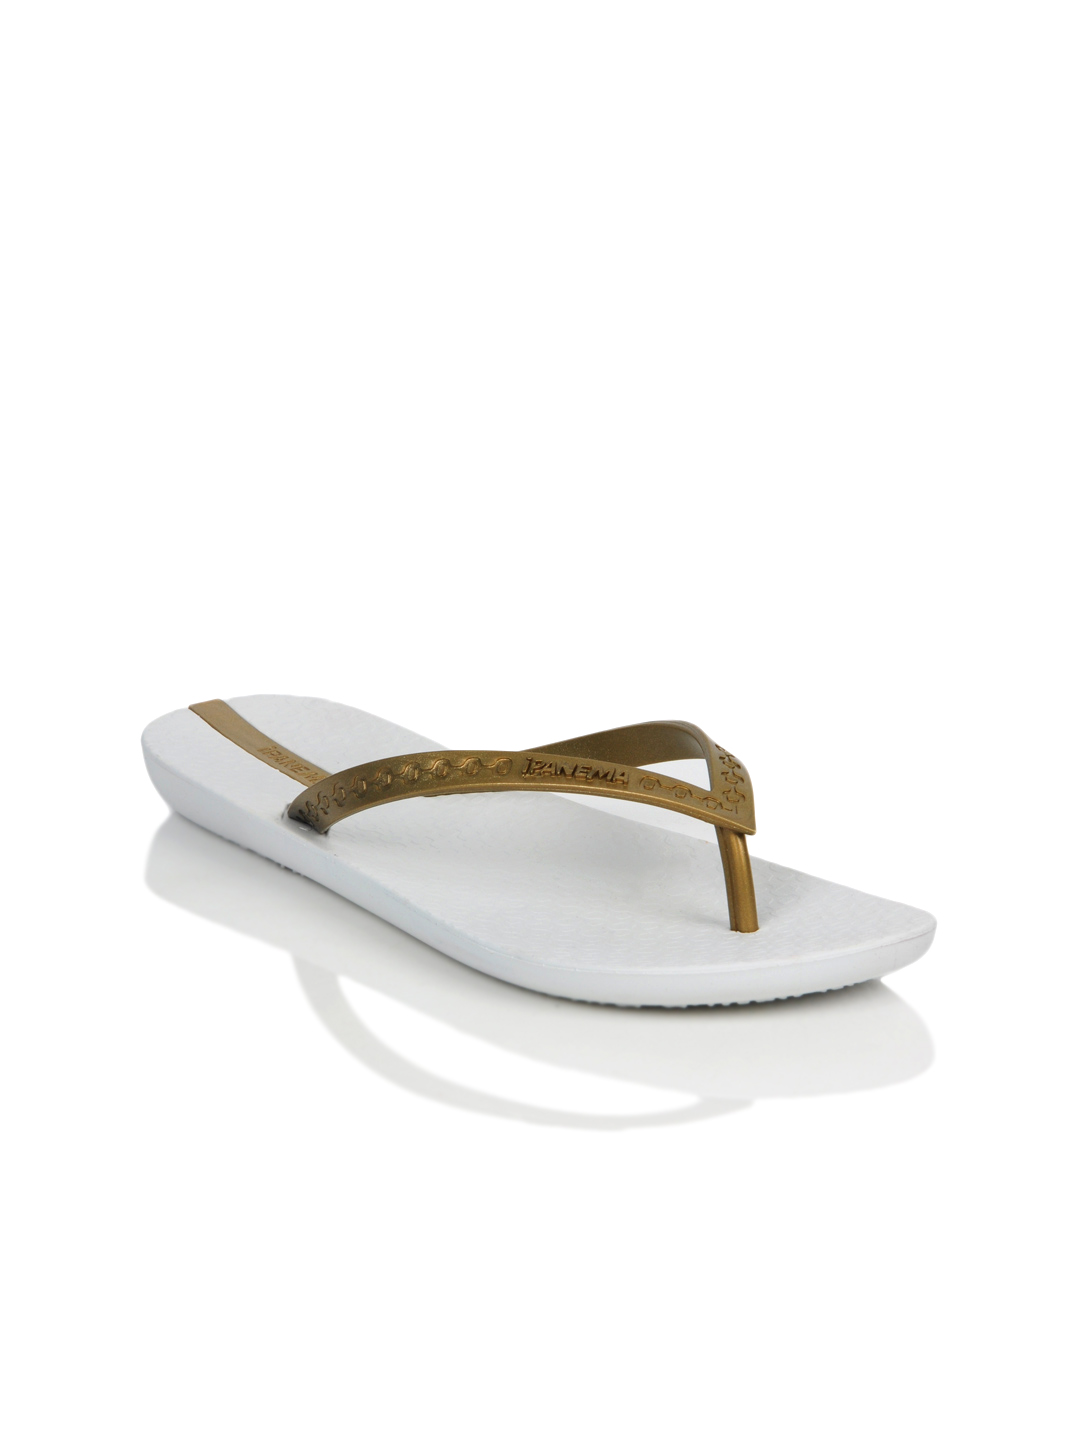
iPanema Women Neo White Flip Flops
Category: Footwear / Flip Flops / Flip Flops
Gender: Women
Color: White
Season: Winter 2012
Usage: Casual